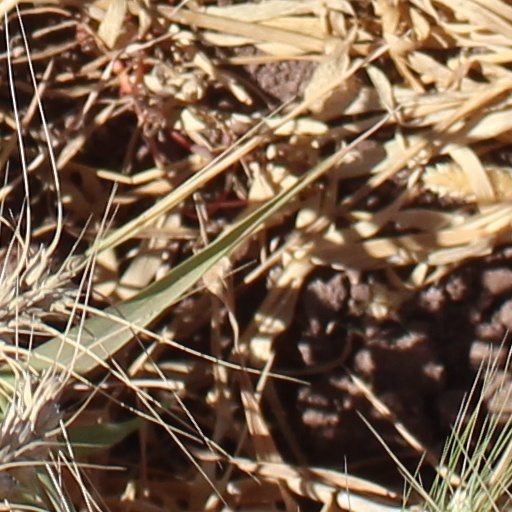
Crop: wheat